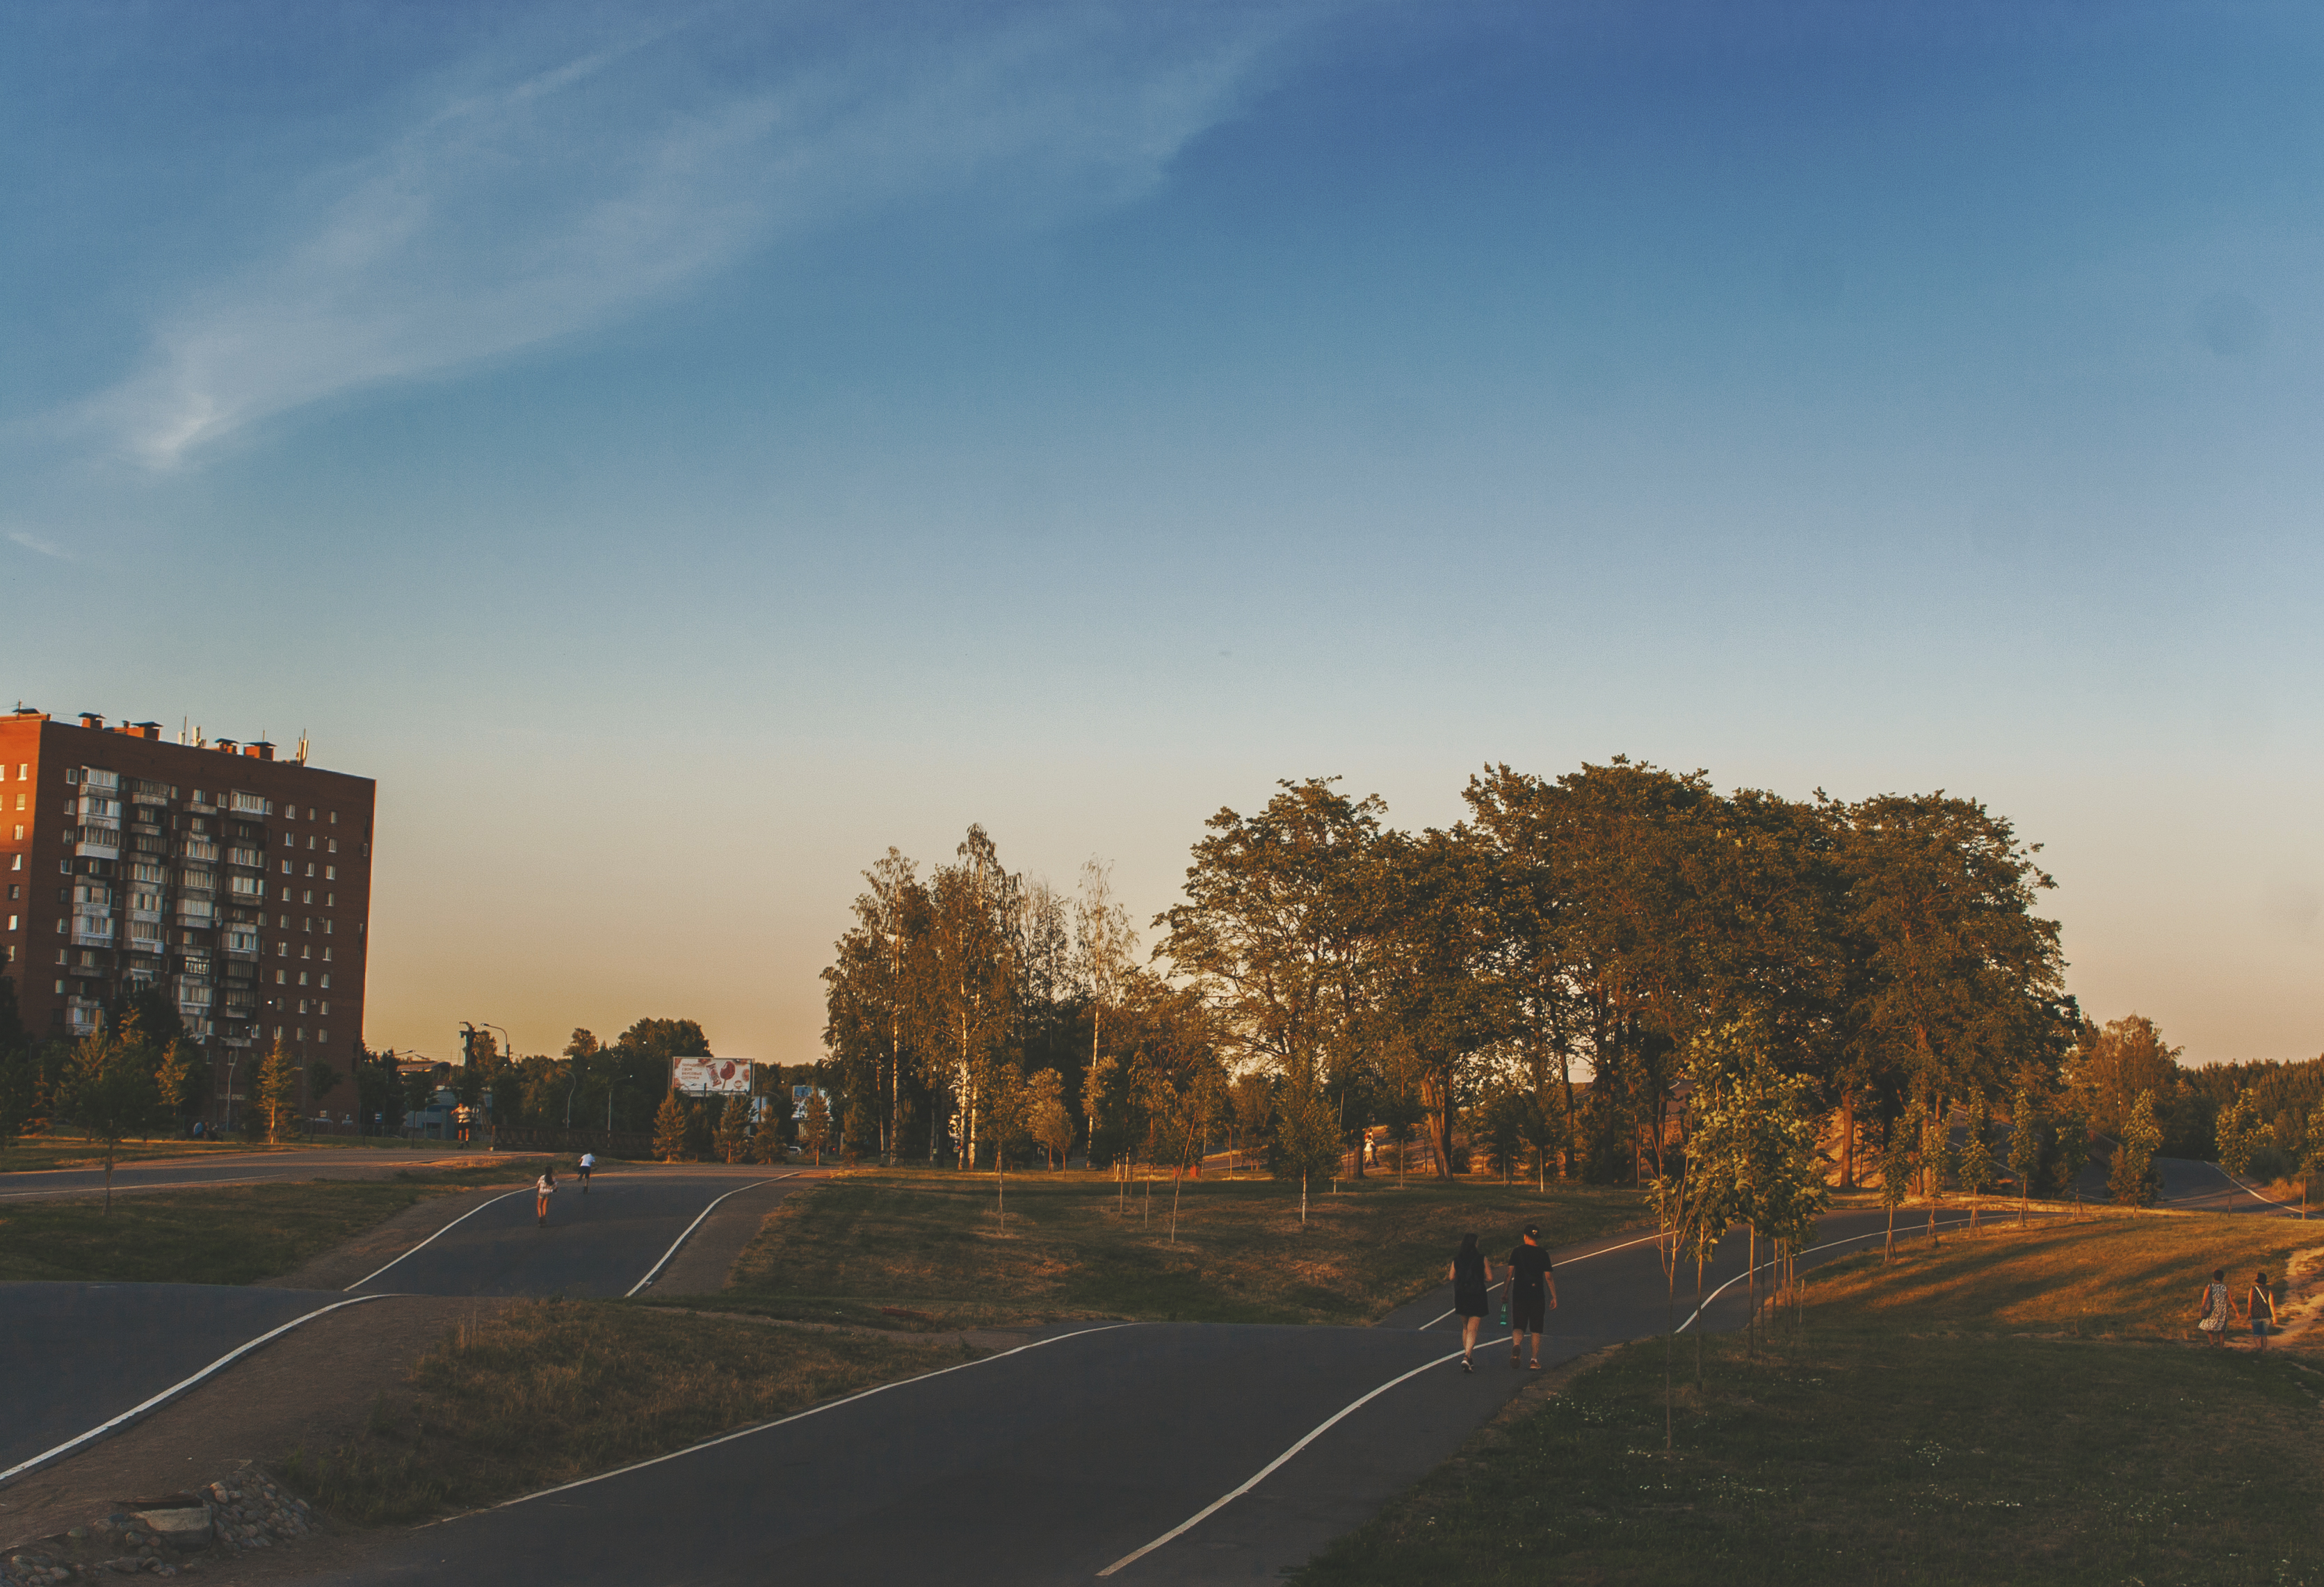
images, sky, cloud, plant, building, road surface, asphalt, sunlight, dusk, tree, natural landscape, thoroughfare, sunrise, sunset, landscape, tar, horizon, road, grass, afterglow, city, cumulus, highway, lane, freeway, evening, street, mountain, soil, street light, hill, ocean, shoulder, suburb, shadow, road trip, autumn, night, dawn, winter